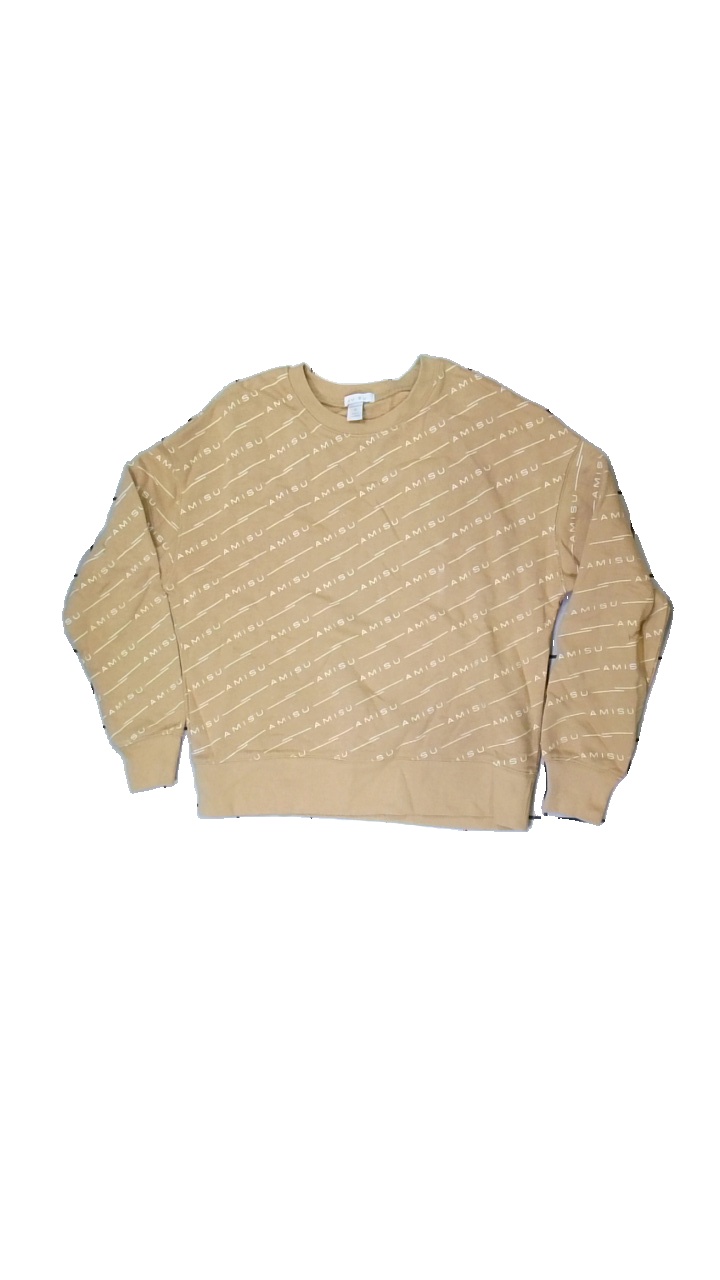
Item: Sweater (Ladies)
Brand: Amisu (new Yorker)
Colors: Beige, White
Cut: Regular, C-collar
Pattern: Logo print
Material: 100% cotton
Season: All
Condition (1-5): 3
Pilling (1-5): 5
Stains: Minor
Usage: Recycle
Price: <50